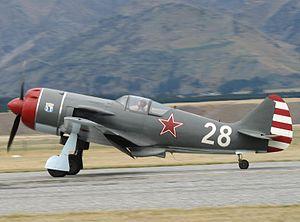
Le Lavotchkine La-130 était un prototype de chasseur conçu et fabriqué par le bureau d'études Lavotchkine juste après la Seconde Guerre mondiale. Il déboucha sur le Lavotchkine La-9 de série.
Le Lavotchkine La-9 était un chasseur conçu et fabriqué par le bureau d'études Lavotchkine en Union soviétique juste après la Seconde Guerre mondiale. Il fut engagé au combat par l'URSS durant la guerre de Corée, aux côtés de son successeur le La-11. Ce conflit ayant démontré la supériorité des avions à réaction sur les chasseurs à moteur à pistons, le La-9 et le La-11 seront les derniers chasseurs soviétiques à hélice.